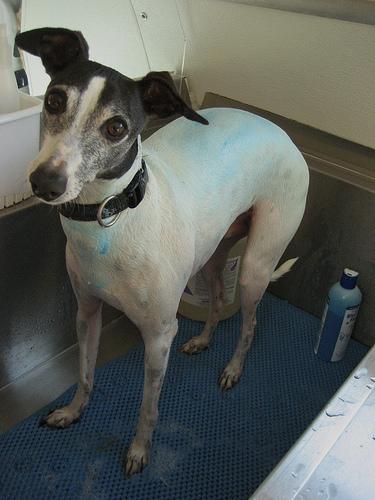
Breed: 238-n000099-Italian_greyhound